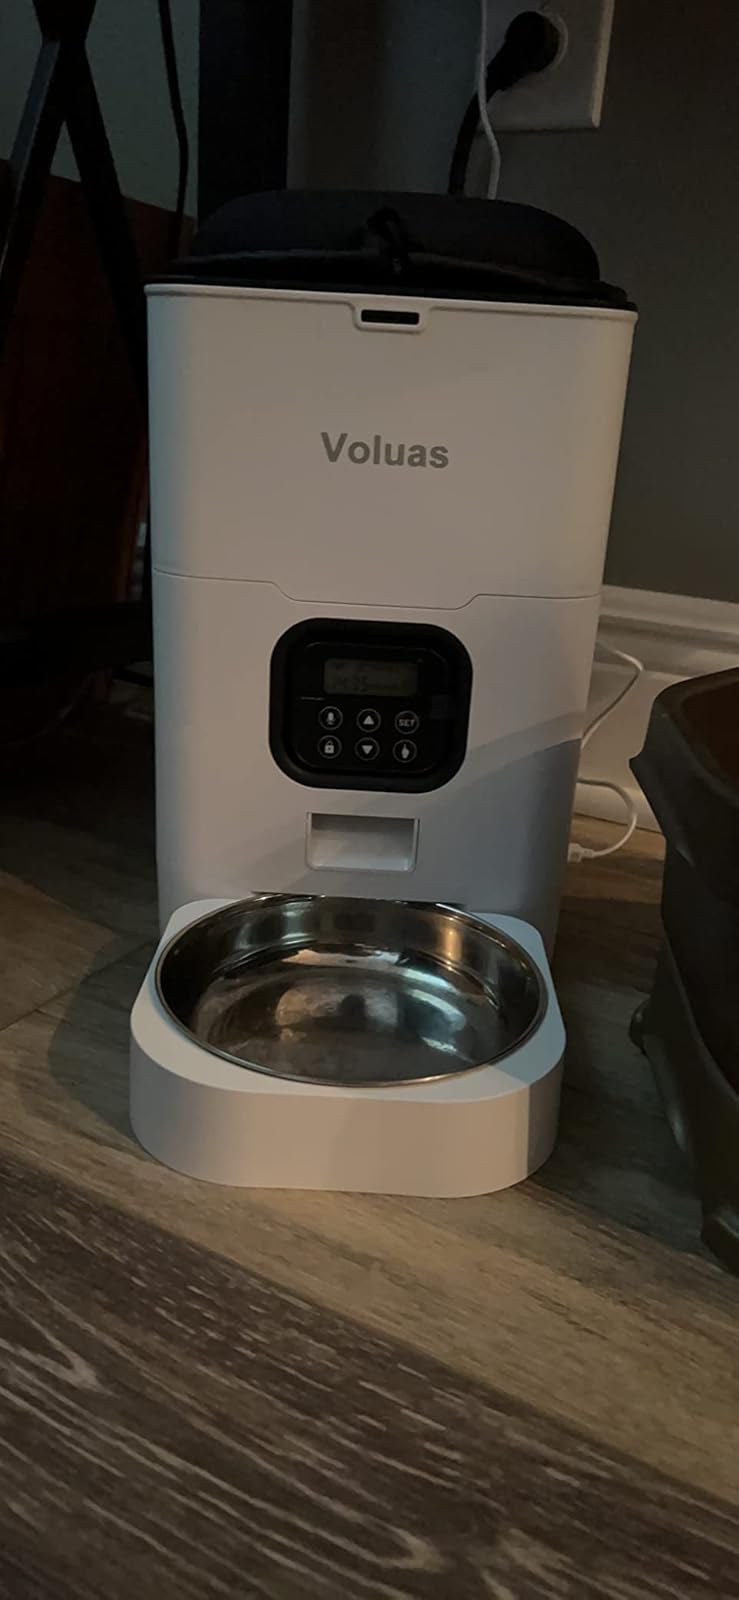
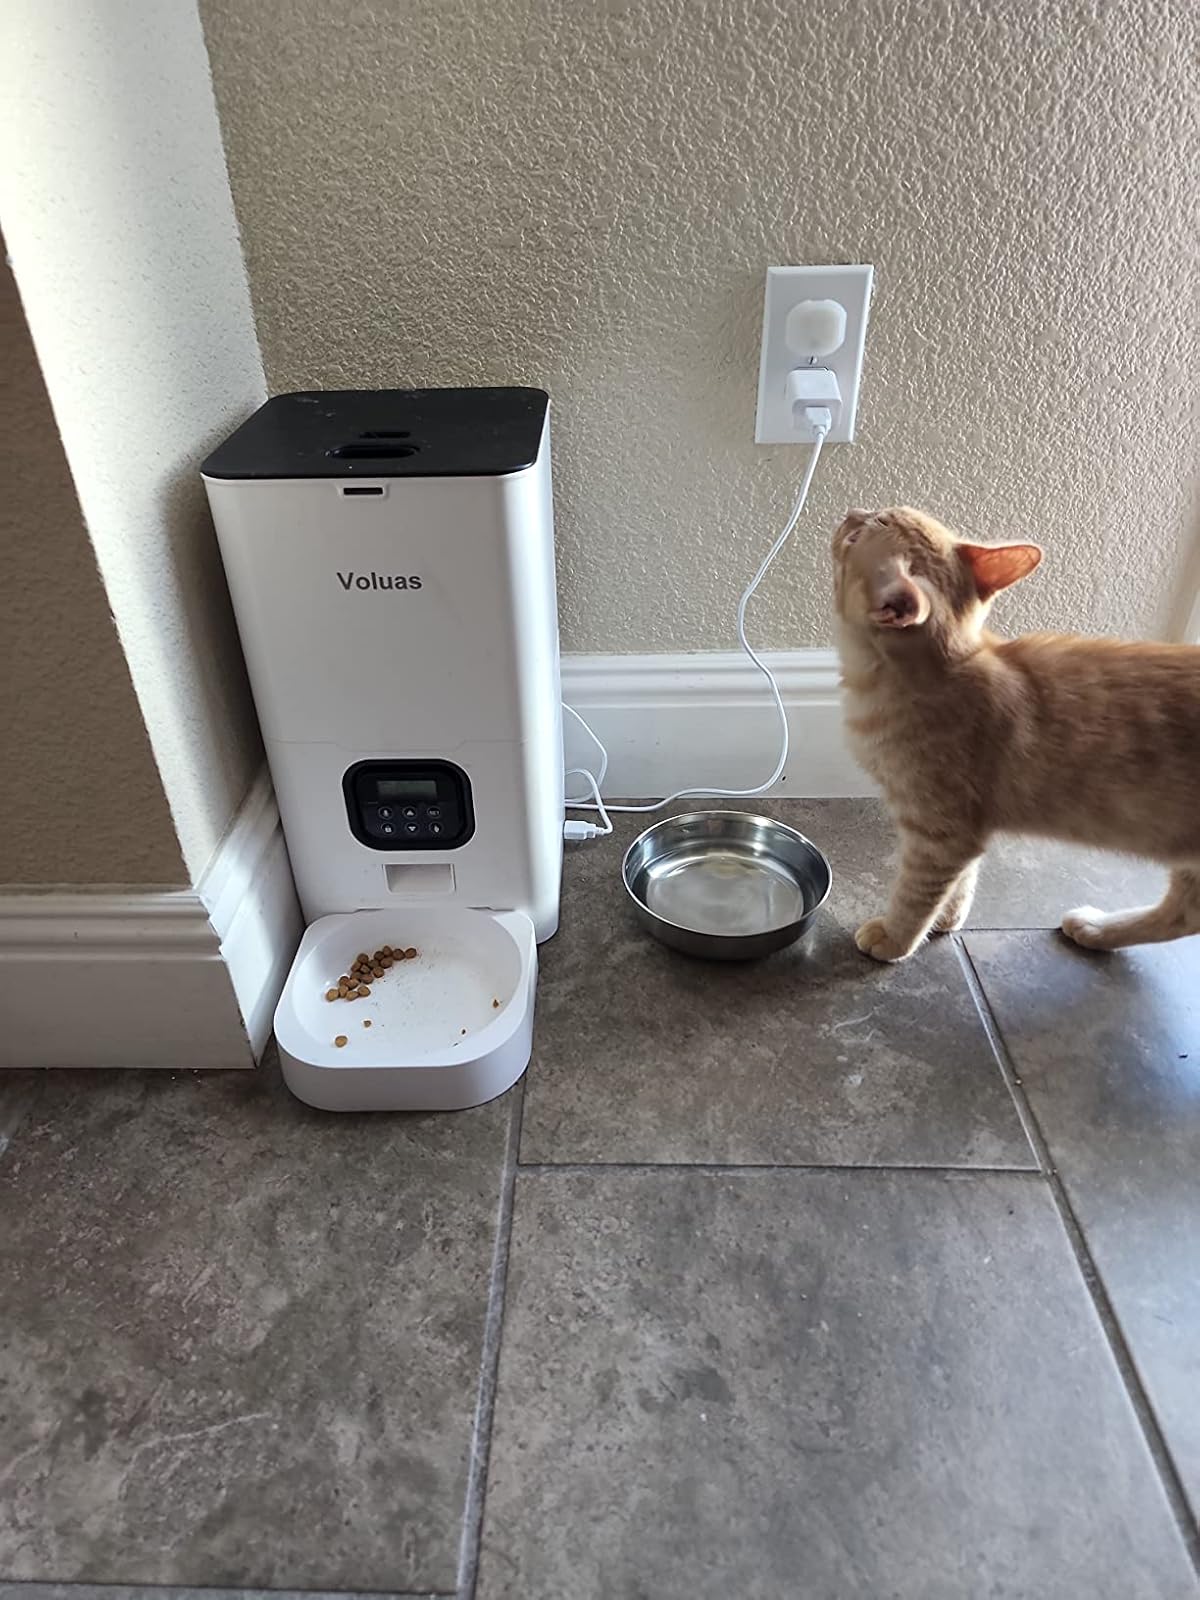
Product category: items_feeder
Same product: yes